Theodoros Pangalos (politician)

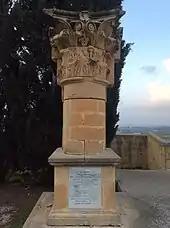
Monument at the MCAST campus in Mosta, Malta, which was inaugurated in 1999 during his ministry of foreign affairs

In 1996 he was appointed Minister for Foreign Affairs and held the post until his resignation in 1999, in the aftermath of the scandal involving the leader of PKK, recognized as a terrorist organization by EU, Abdullah Öcalan: helped by individual members of the Greek intelligence agencies Öcalan entered Greece illegally and was then deported to Kenya, where he was captured by Turkish agents after leaving the Greek embassy at Nairobi.